Sky position (RA, Dec in degrees): 170.421, 27.104
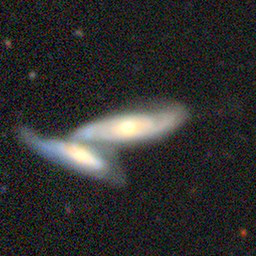
Galaxy morphology: Merging Galaxies